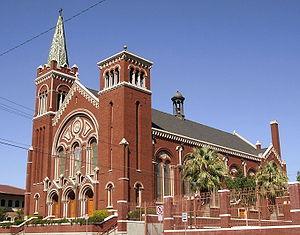
La cathédrale Saint-Patrick est un édifice religieux catholique sis à El Paso au Texas. Construite à partir de 1914 l'église devint cathédrale du nouveau diocèse d'El Paso dès qu'elle fut achevée en 1917 et placée sous le patronage de saint Patrick.